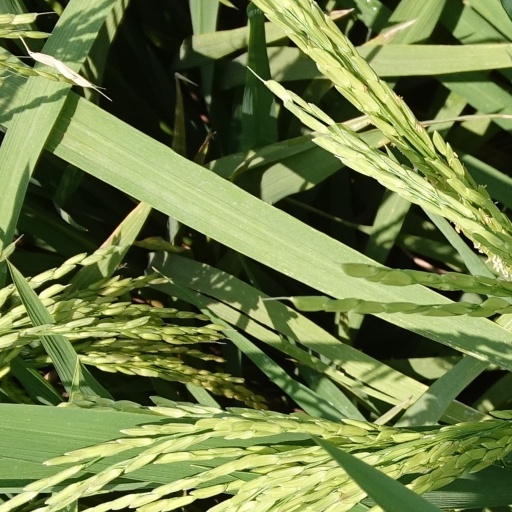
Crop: rice